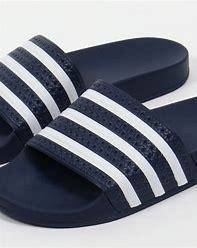
Brand: Adidas
Model: Adilette